Villa Savoye

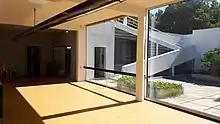
External ramp to the second floor

The four columns in the entrance hall seemingly direct the visitor up the ramp. This ramp, which can be seen from almost everywhere in the house, continues up to the first-floor living area and salon before continuing externally from the first-floor roof terrace up to the second-floor solarium. Throughout his career, Le Corbusier was interested in bringing a feeling of sacredness into the act of dwelling, and acts such as washing and eating were given significance by their locations. At the Villa Savoye, the act of cleansing is represented both by the sink in the entrance hall and the celebration of the health-giving properties of the sun in the solarium on the roof, which is given significance by being the terminal upper point of the ramp.